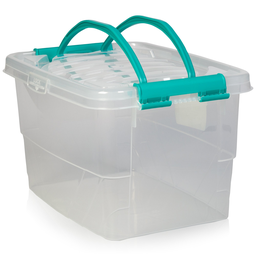
Label: plastic